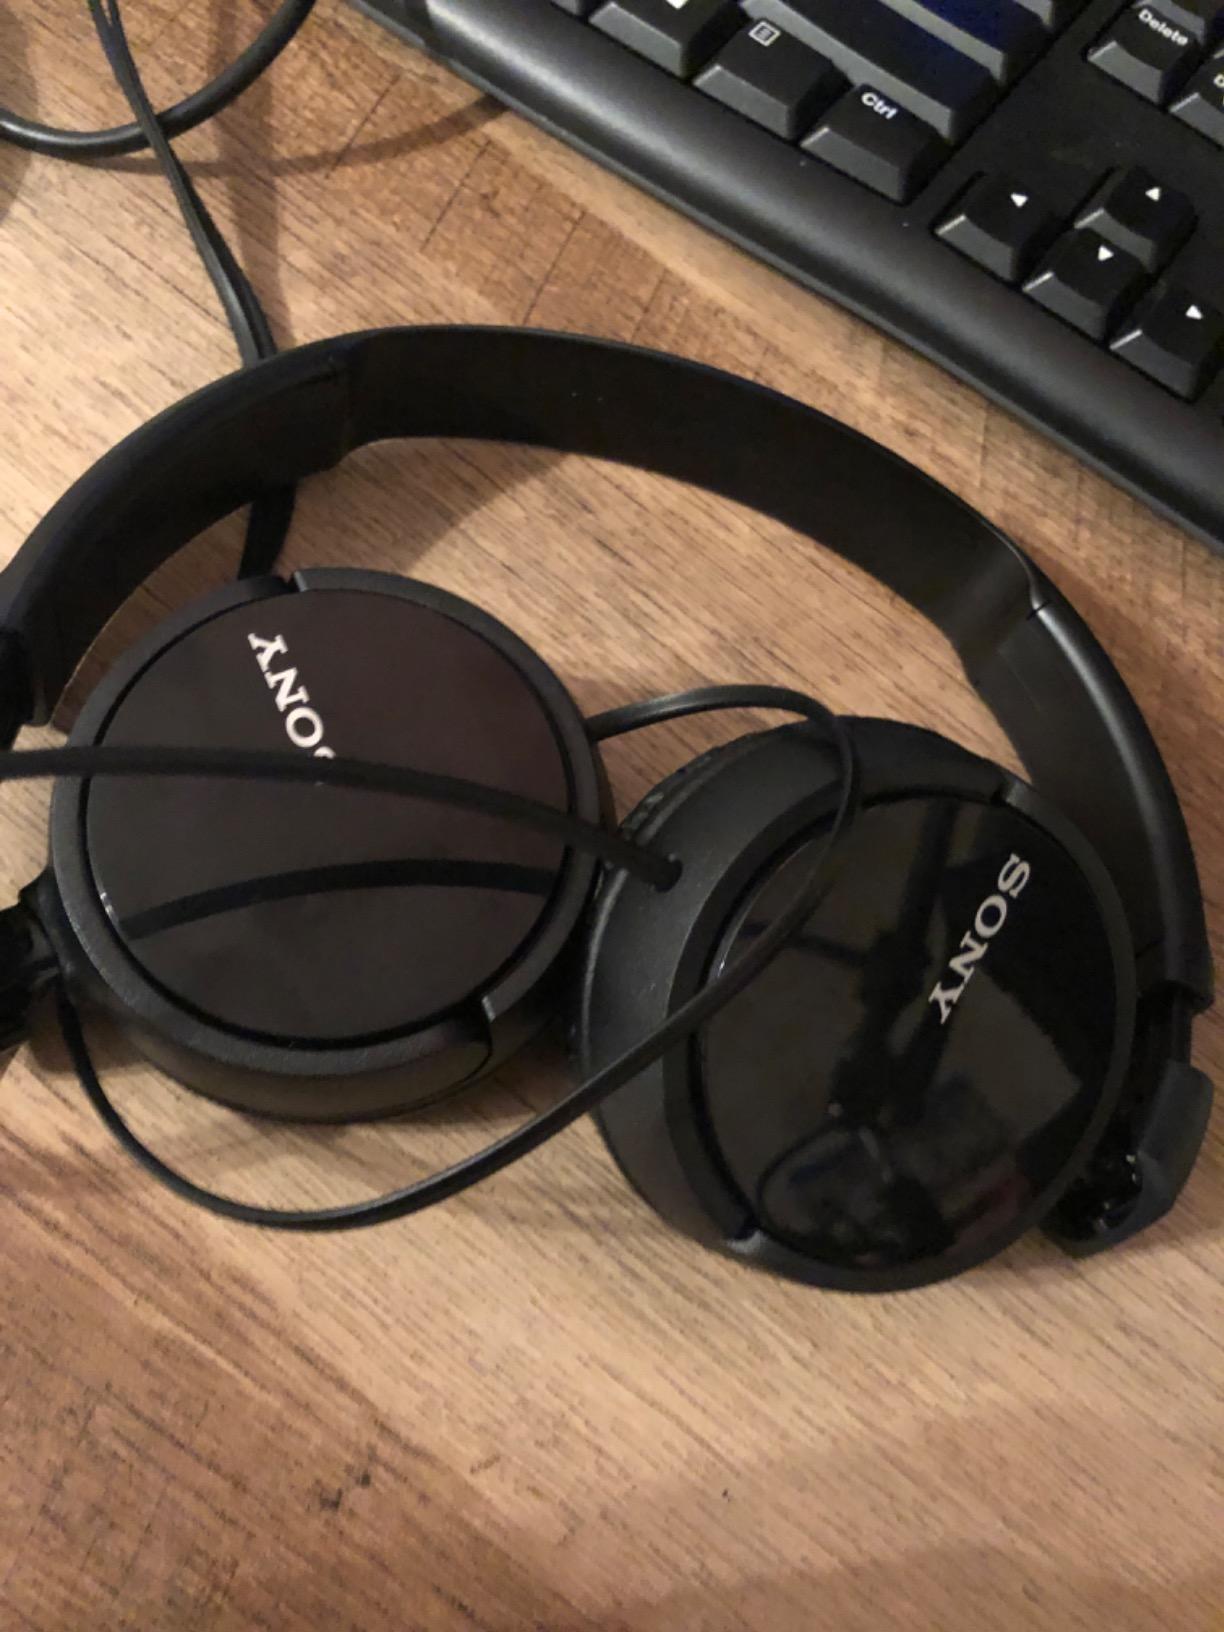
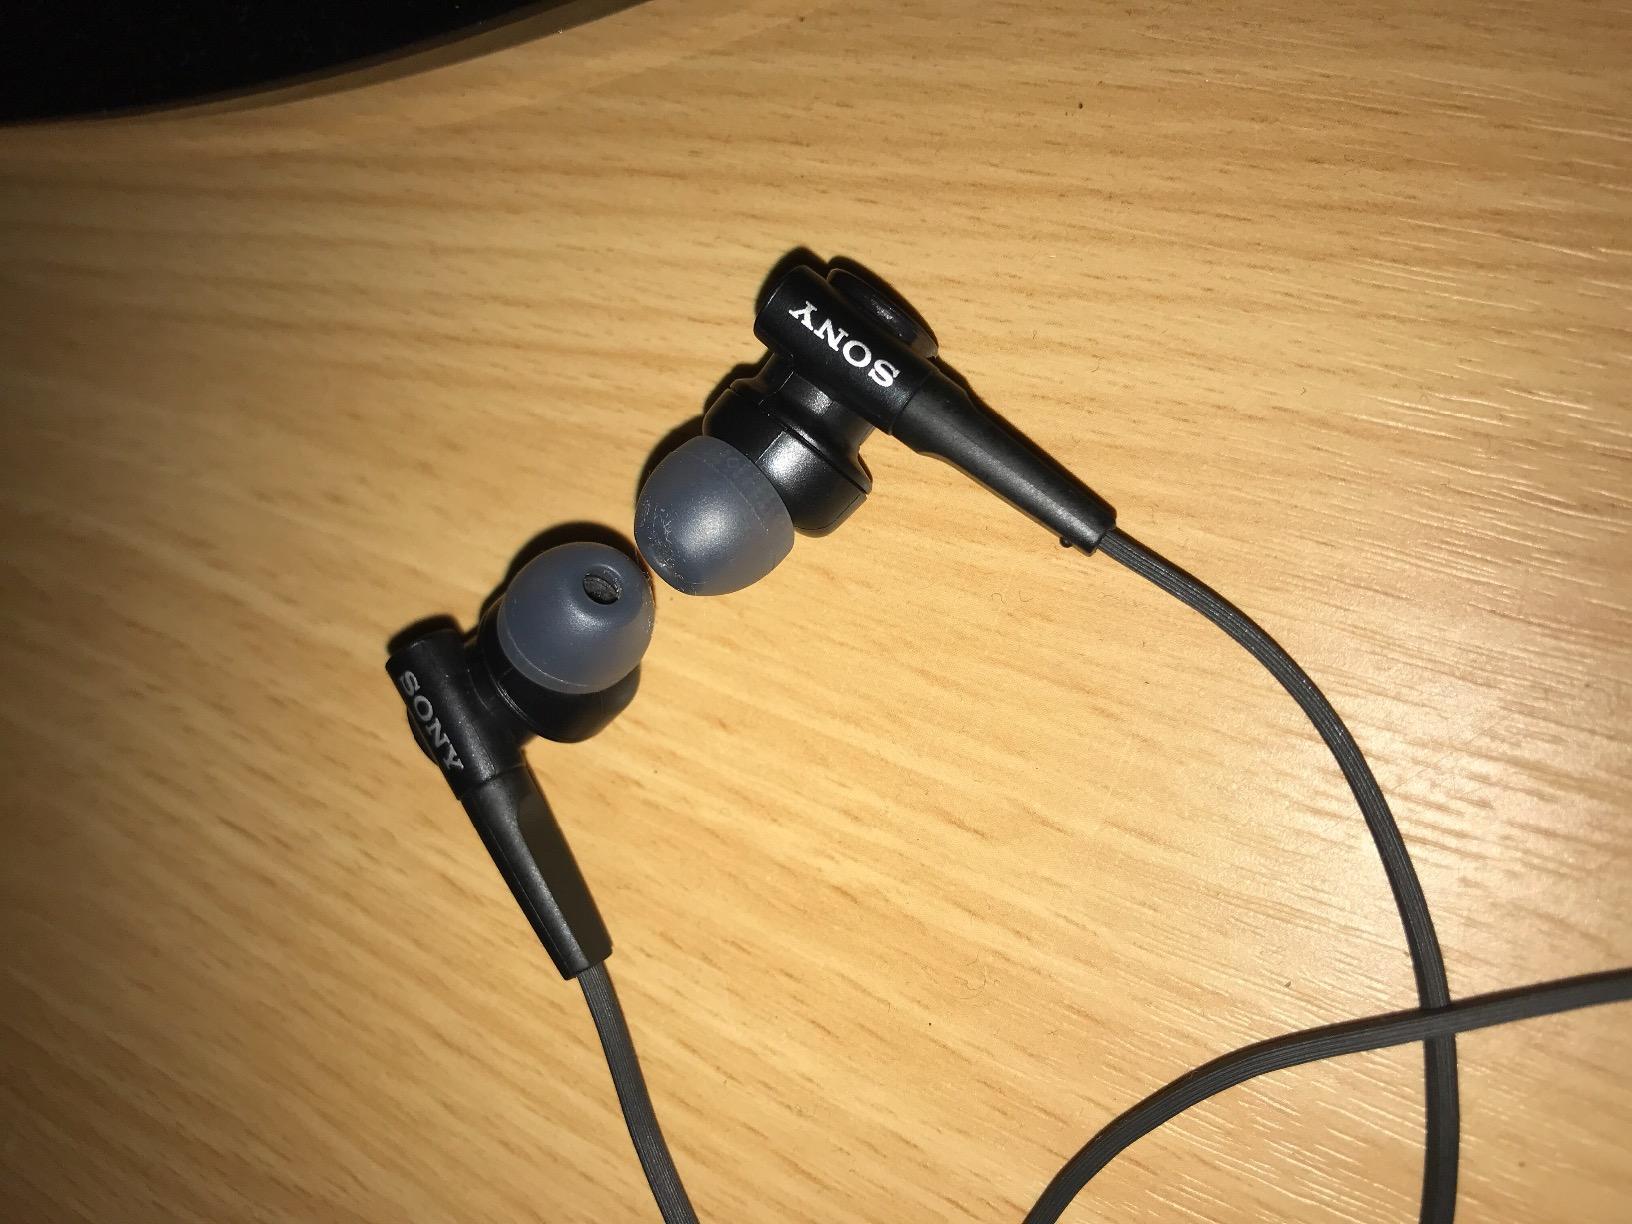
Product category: headphones
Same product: no